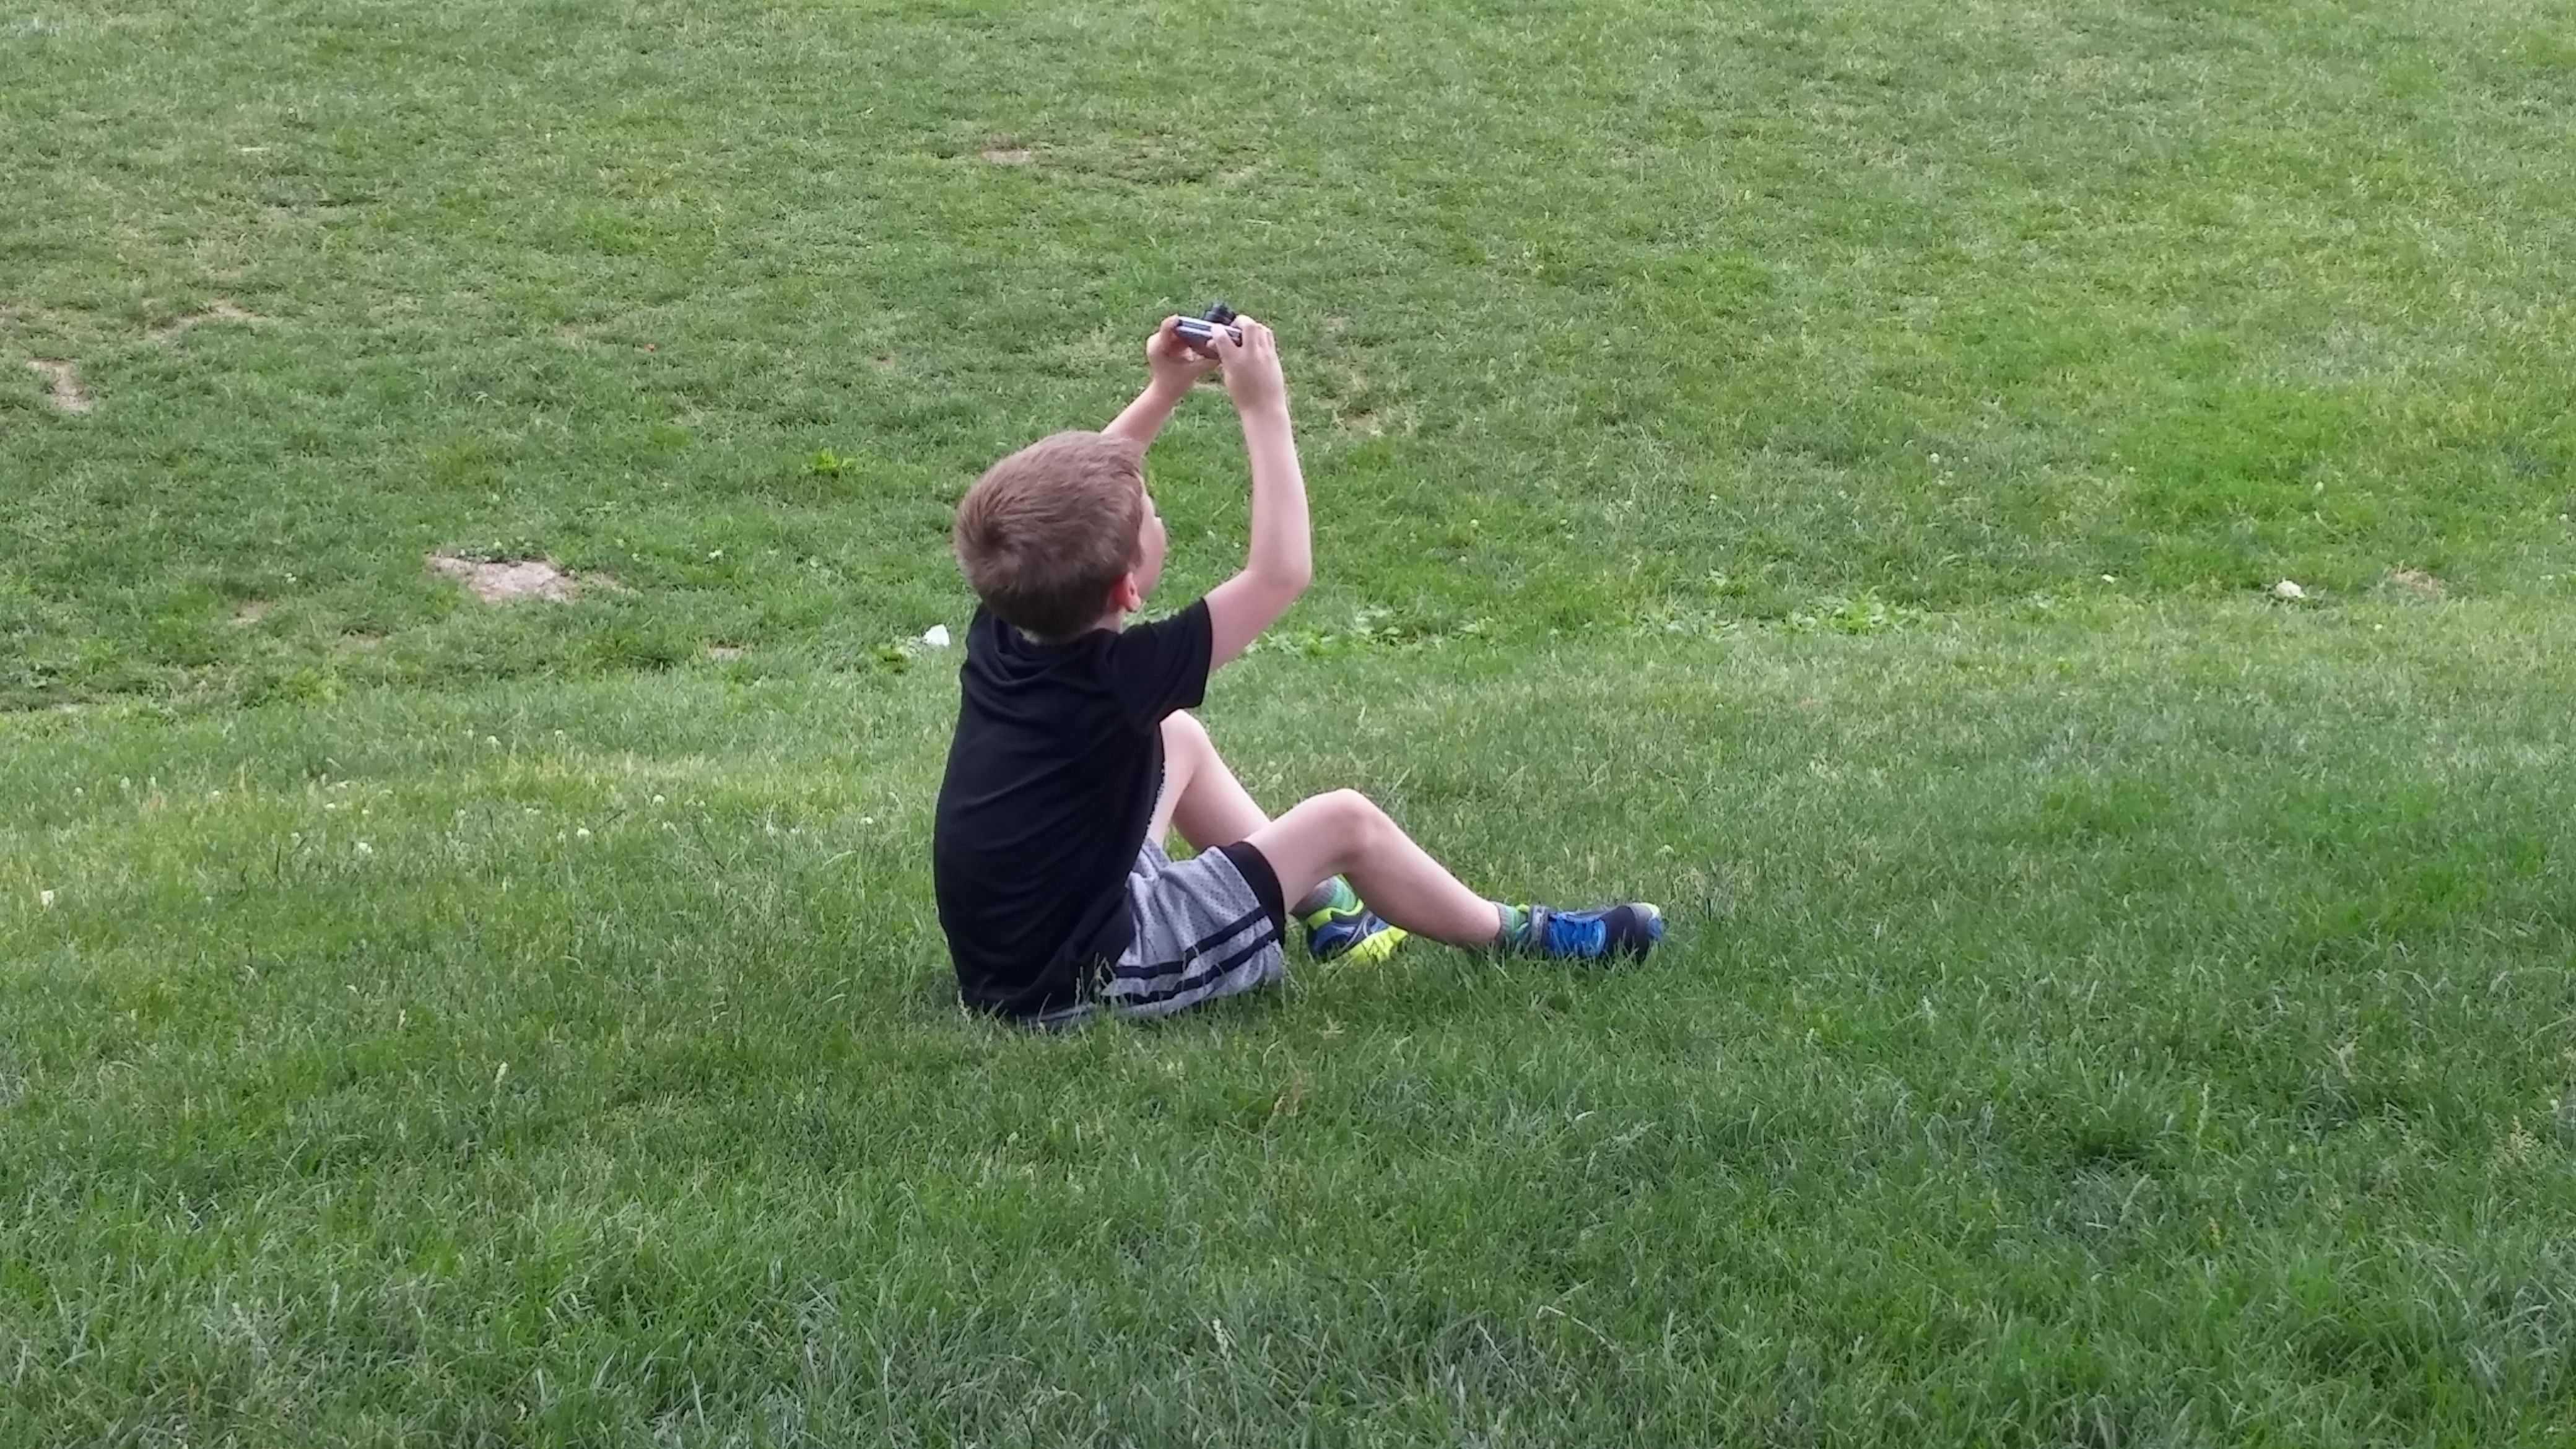
grass, outdoor, lawn, camera, meadow, play, boy, kid, cute, summer, young, green, park, child, playing, leisure, player, sports, ball, human action, physical fitness